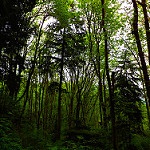
Label: forest